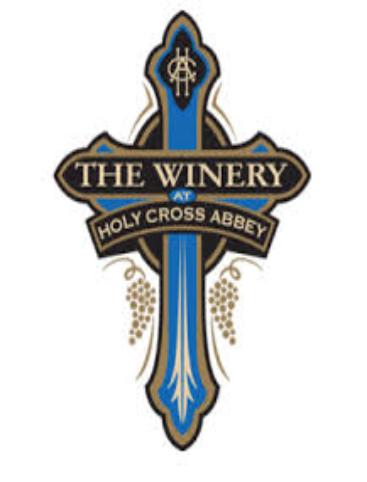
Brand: A T CROSS
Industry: Others